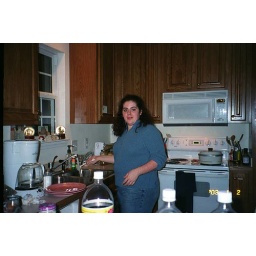
Proof that I at least know where the sink is in a kitchen